Shelby Foote

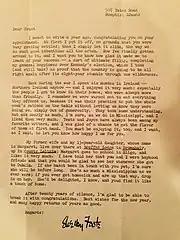
Letter from Foote to childhood friend Grant Stockdale (1962)

"Jordan County: A Landscape in Narrative" (1954) is a collection of novellas, short stories, and sketches from Foote's mythical Mississippi county.